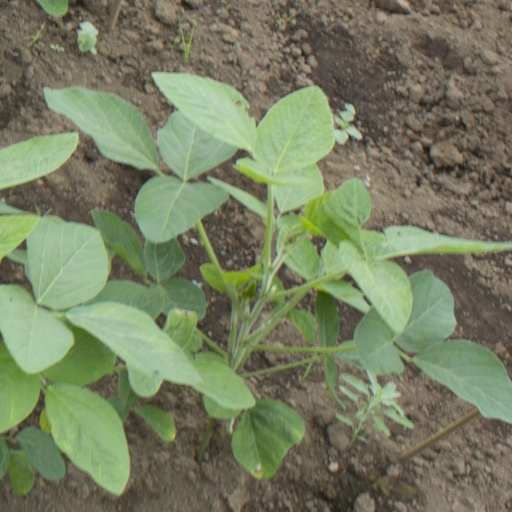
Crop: soybean